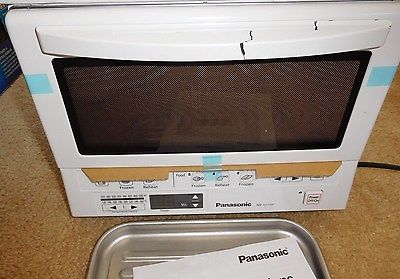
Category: toaster